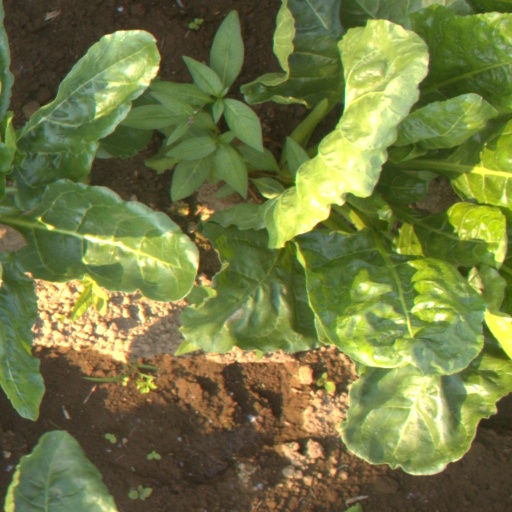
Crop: sugar beet